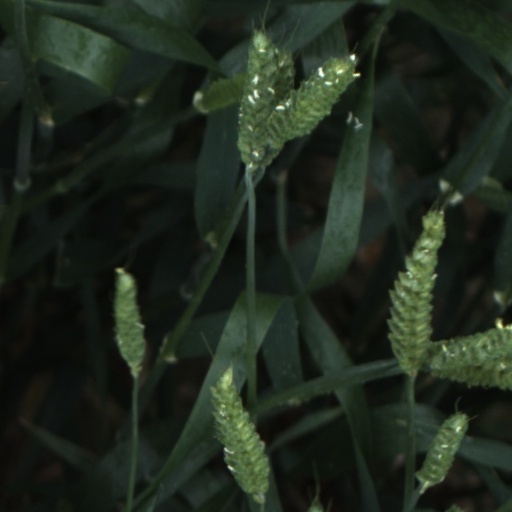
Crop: wheat